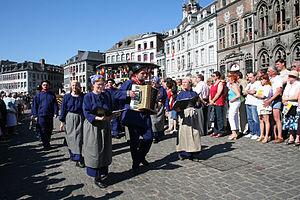
Mons (Belgique), le groupe des Mineurs dans la procession du Car d'Or.